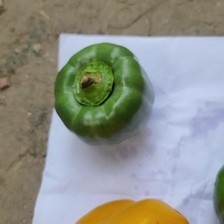
Label: capsicum